Hôtel du Cap

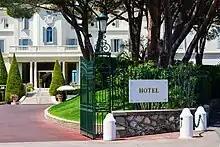
Main entrance to the Hôtel du Cap-Eden-Roc

The Hôtel du Cap-Eden-Roc or simply Hôtel du Cap is a resort hotel in Antibes on the French Riviera. Opened in 1870 as a private mansion under the name Villa Soleil, it became a hotel in 1889.